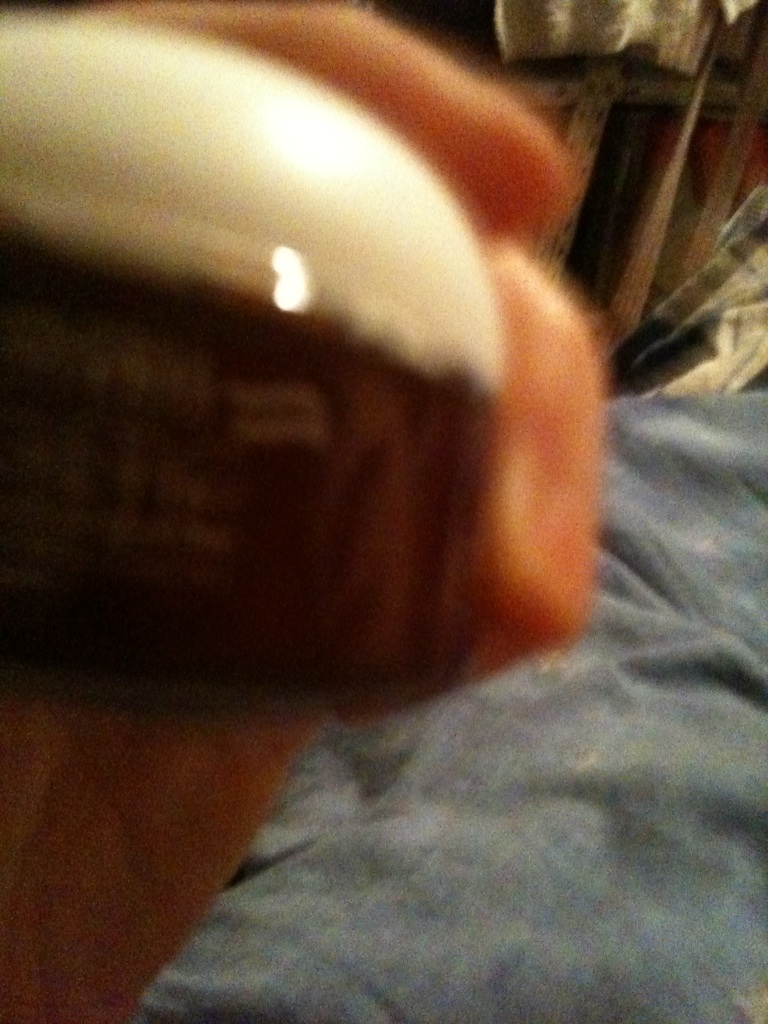Question: Is this a day or night cream?
Answer: unanswerable